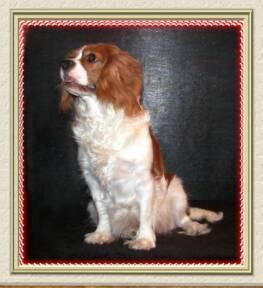
Blenheim_spaniel